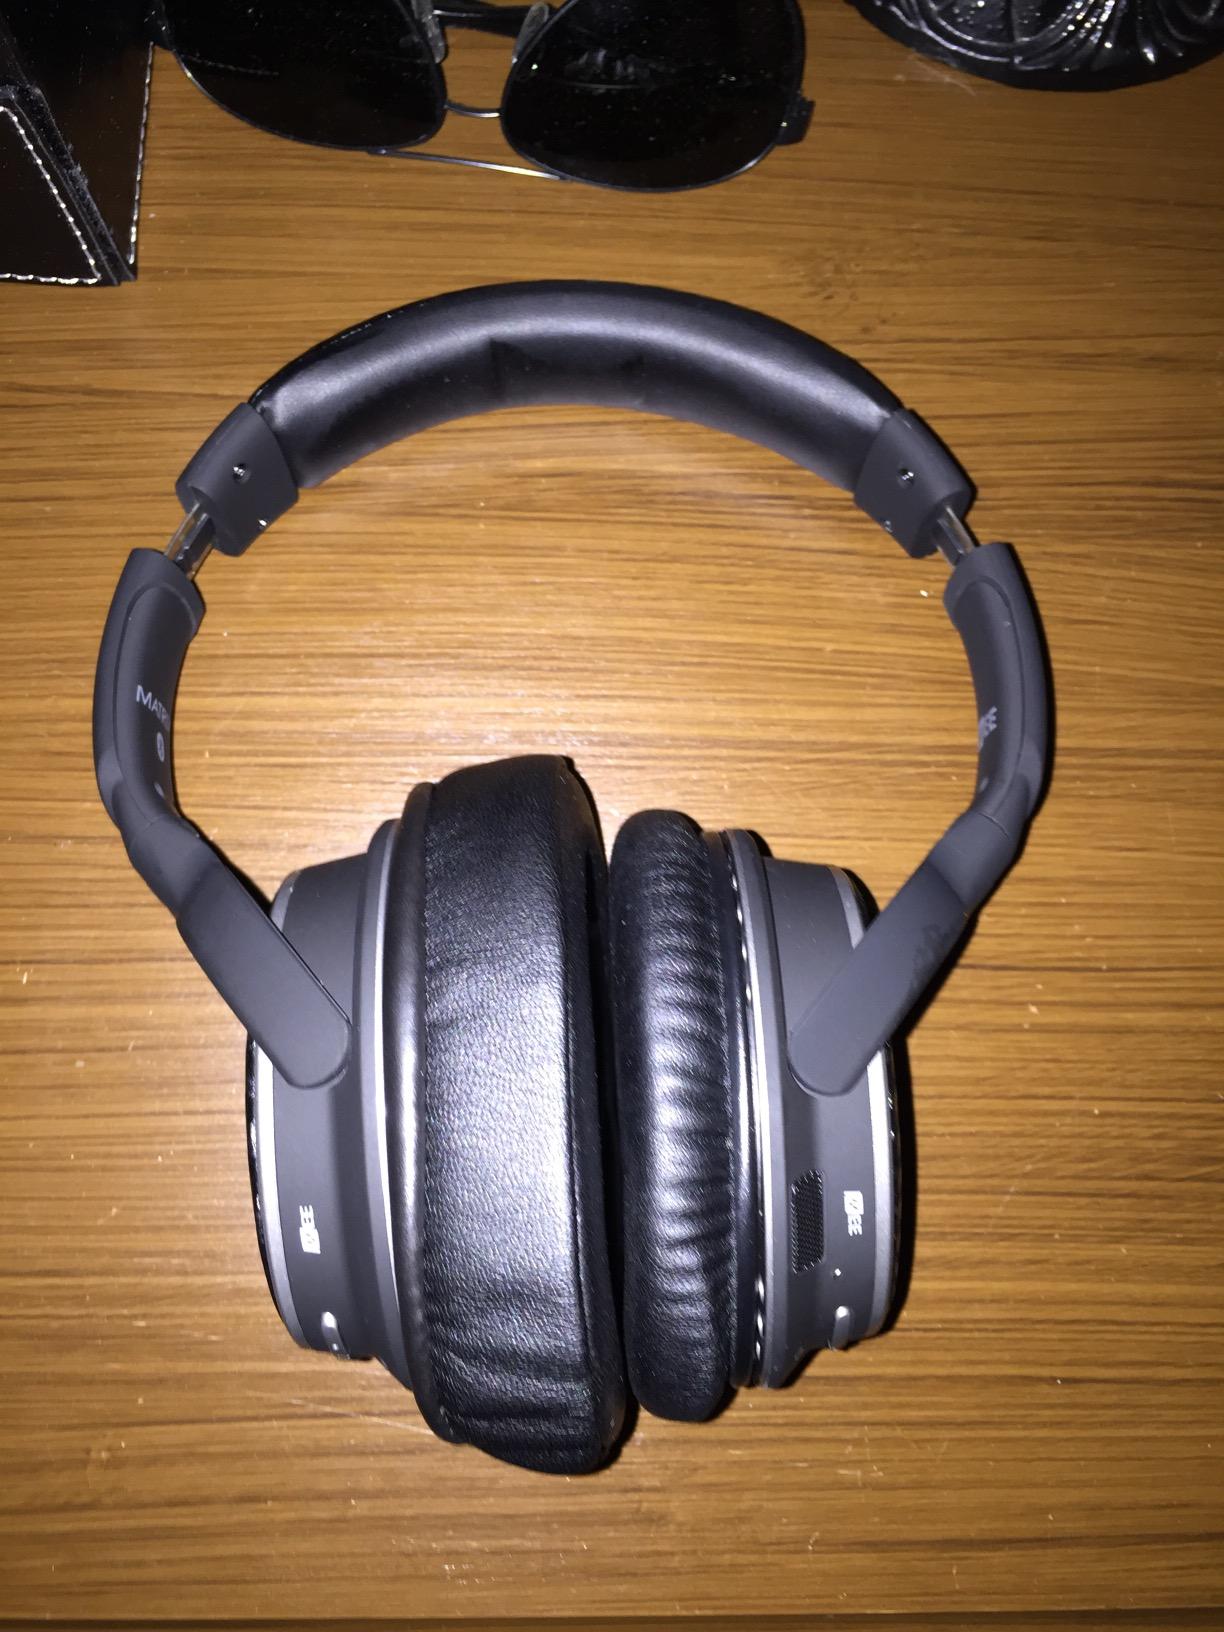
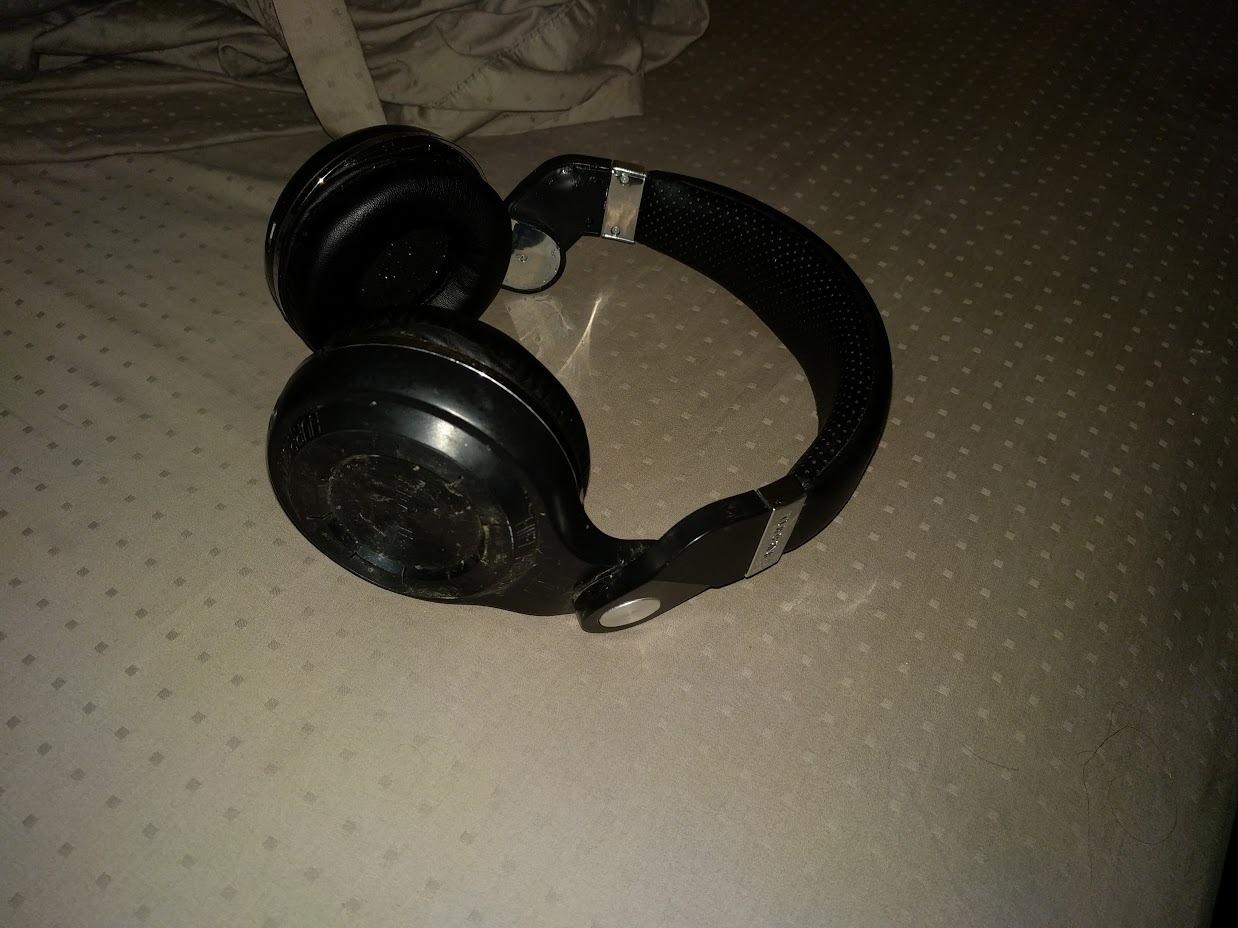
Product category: headphones
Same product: no